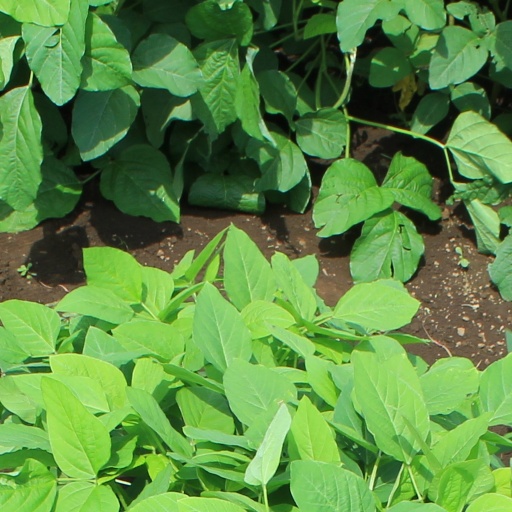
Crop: soybean